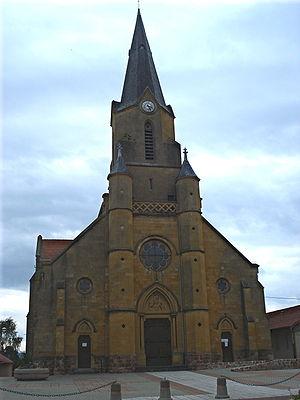
Mably est une commune française située dans le département de la Loire en région Auvergne-Rhône-Alpes.